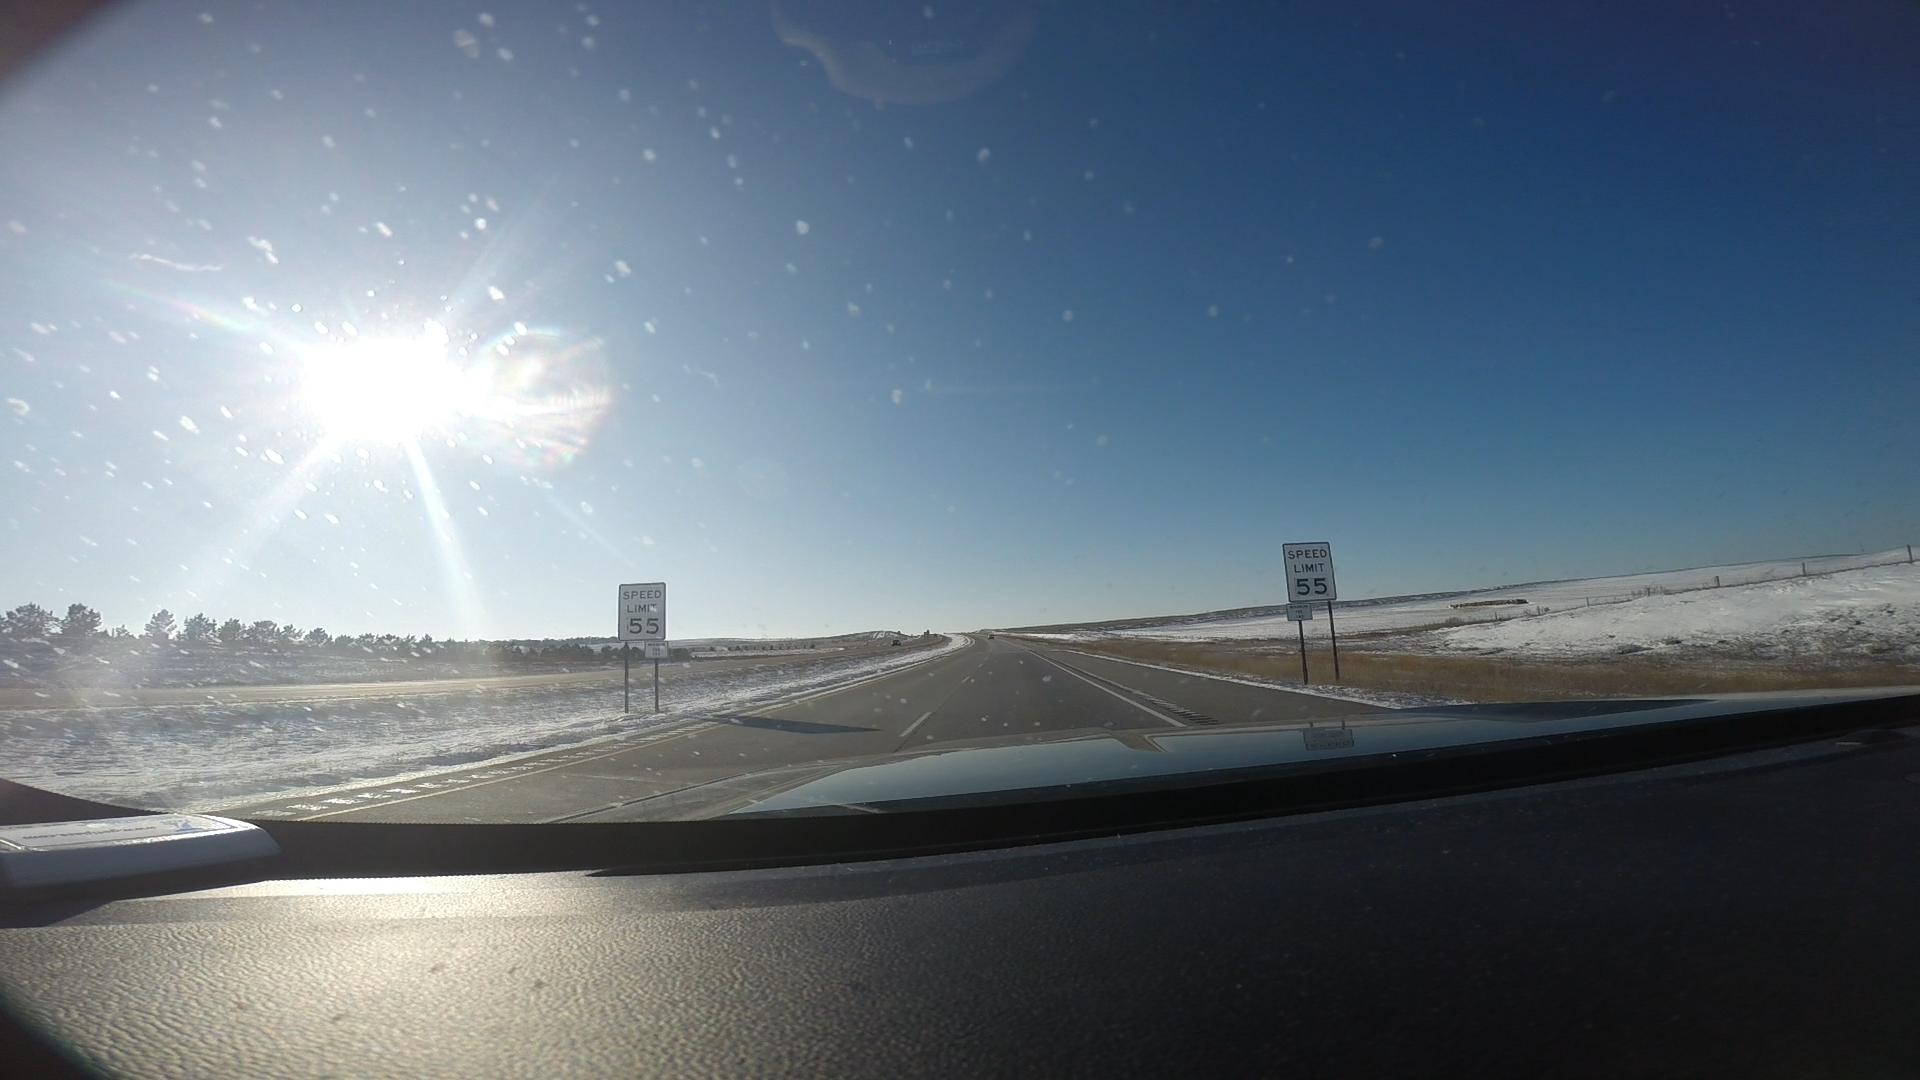
Speed limit sign label: mph55